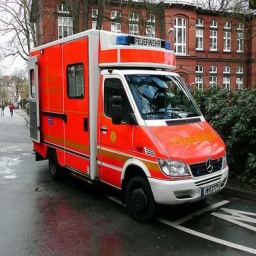
Label: ambulance